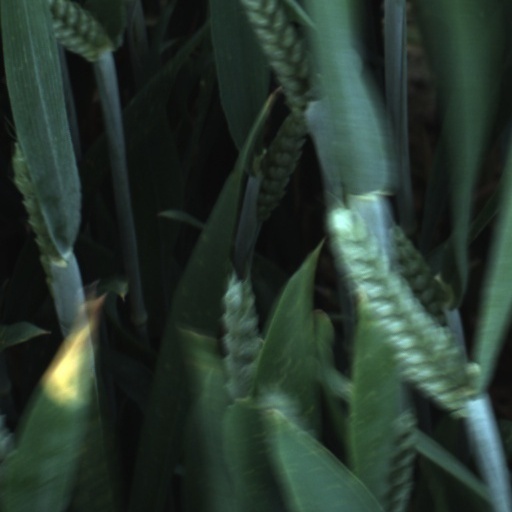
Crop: wheat